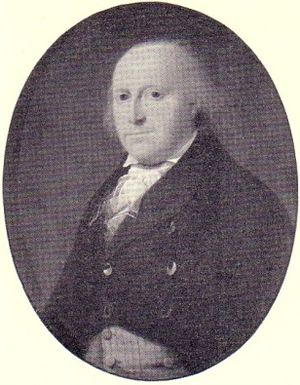
Adam Frederik Trampe (1750-1807)
Adam Frederik greve Trampe var en dansk godsejer og teaterleder, bror til Jørgen Ditlev Trampe og far til Frederik Trampe.